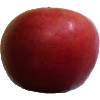
Label: apple_crimson_snow